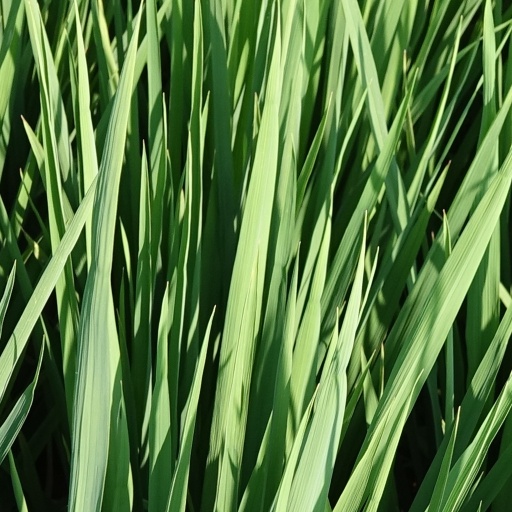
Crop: rice